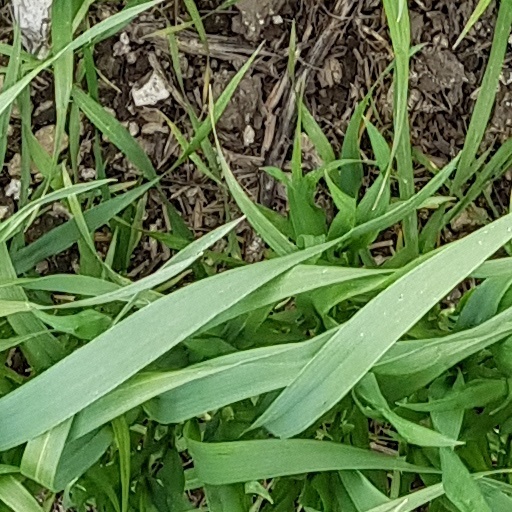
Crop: wheat